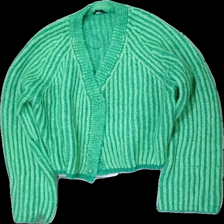
View: front
Type: Cardigan
Category: Ladies
Brand: Lindex
Colors: Green
Material: 59% poly 41% nylon
Pattern: Striped
Cut: Regular, Oversize
Season: All
Price range: 50-100
Recommended usage: Reuse